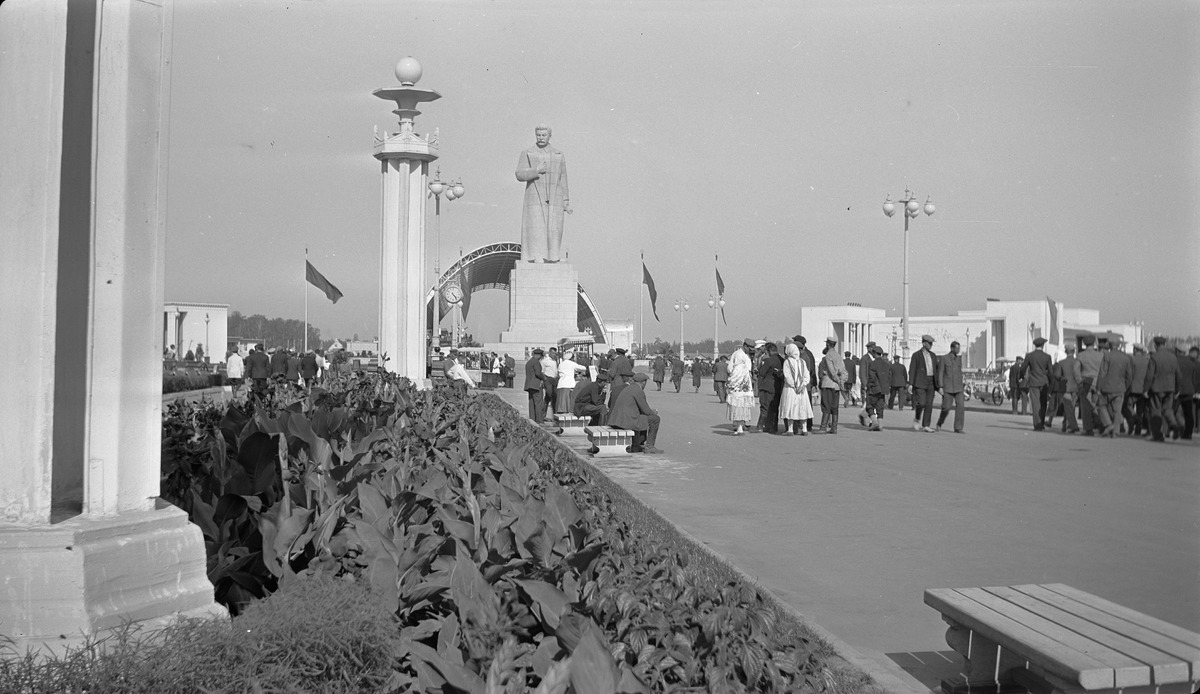
Moskovan maatalousnäyttely 1939
The Moscow Agricultural Exhibition 1939
sisällön kuvaus: Moskovan maatalousnäyttely Moskovassa vuonna 1939. Yleisvenäläinen näyttelykeskus. content description: The Moscow Agricultural Exhibition, Moscow 1939. The All-Russia Exhibition Centre.
Vuosi: 1930
Paikka: Neuvostoliitto, Moskova, Neuvostoliitto, Moskova
Aiheet: ulkokuva; messut; näyttelyt; maatalous; maatalousnäyttelyt; economy; agriculture; exhibitions; exhibition center; area